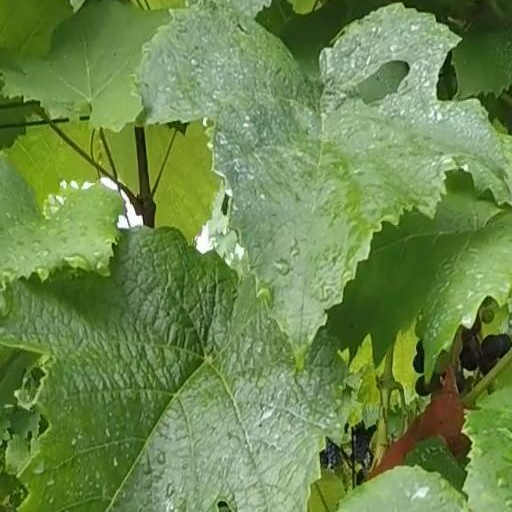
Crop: grape